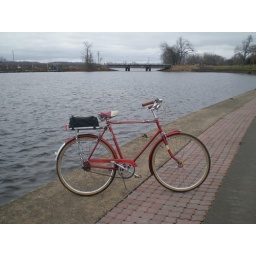
#15 Dunelt & bridge to breakwater in river side park.